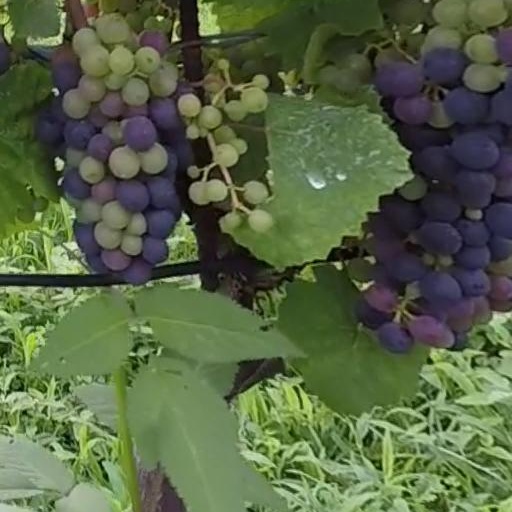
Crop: grape